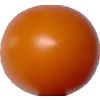
Label: tomato_cherry_orange